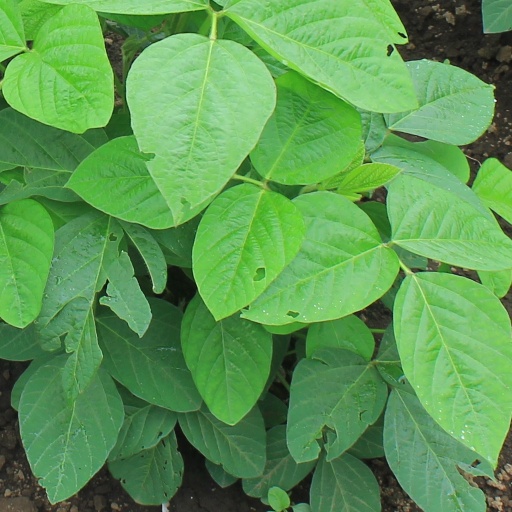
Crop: soybean